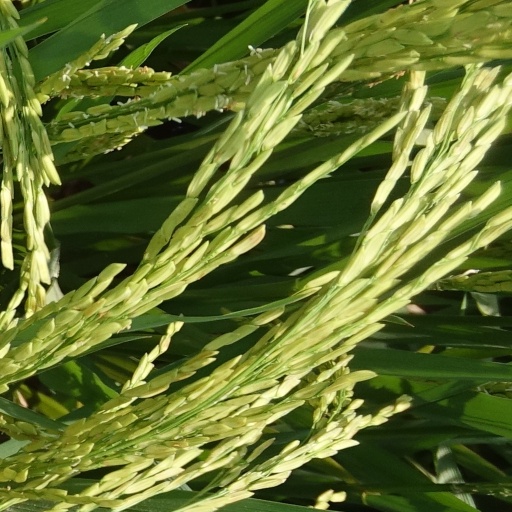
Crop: rice